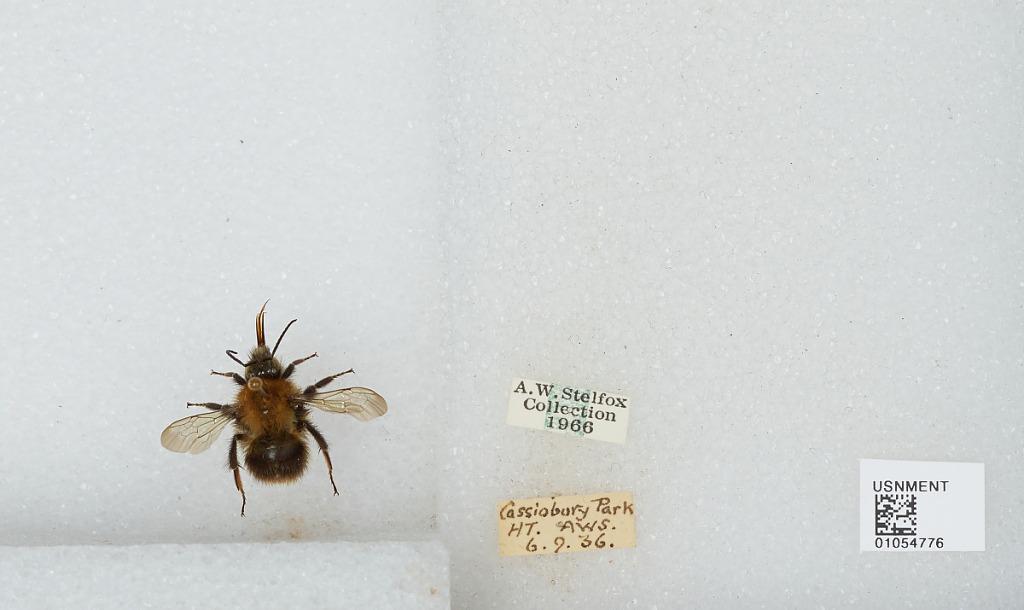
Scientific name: Bombus sp.
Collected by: A. Stelfox
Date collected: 1936-9-6
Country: United Kingdom
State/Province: England
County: Hertfordshire
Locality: Cassiobury Park
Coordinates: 51.6586, -0.41095